Hellraiser: Hellworld

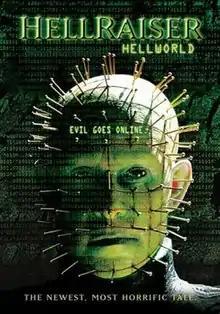
Home video poster

Hellraiser: Hellworld (also known as Hellraiser VIII: Hellworld) is a 2005 supernatural horror film directed by Rick Bota. It is the eighth installment in "Hellraiser" series. The "Hellworld" script is based on a short story called "Dark Can't Breathe" by Joel Soisson and was originally not planned as a "Hellraiser" film – it was reworked into that format. "Hellraiser: Hellworld" was released straight to DVD in the United States on September 6, 2005, after a handful of minor film festival and private screenings.